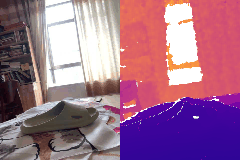
Label: shoe